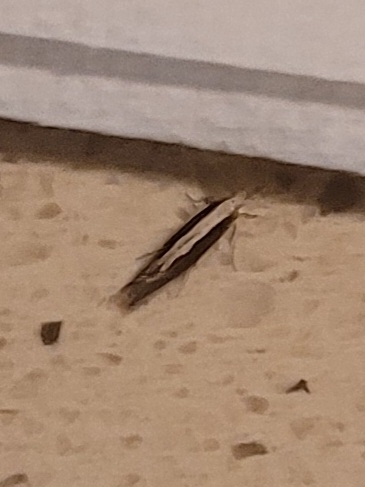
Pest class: diamondback_moth